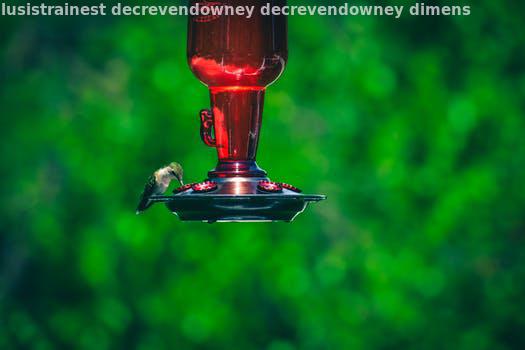
Label: Watermark